China Int'l Exhibition Center station

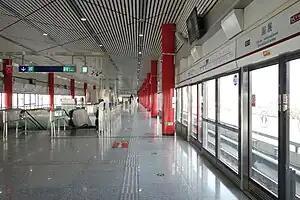
Platform

China Int'l Exhibition Center station is a station on Line 15 of the Beijing Subway in Shunyi District, located along National Highway 101 (Jingmi Road) to the east of the eponymous China International Exhibition Center.